Cheoljong of Joseon

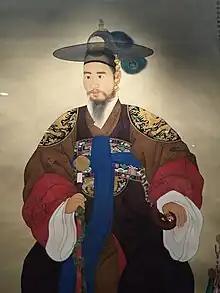
Restored portrait of Cheoljong

King Heonjong died in 1849 and he had no issue, thus the lineage of Jeongjo died out. Some officials suggested that a distant royal, Yi Ha-jeon, could succeed the throne, but he was eight years old, a descendant of Deokheung Daewongun, and merely an 11th cousin once removed to Heonjong. The grandmother of the late king, Queen Sunwon (King Sunjo's widow), preferred to choose the next king herself, from closer relatives. She selected Yi Won-Beom, one of few living descendants of King Yeongjo and a second cousin once removed to Heonjong. She decided to adopt him as the heir and she sent officials to ask his family to return from Ganghwa Island. Yi Won-Beom lived in the countryside as a poor peasant who had no formal education. When he and his family saw the royal messenger coming, they were horrified. The Queen sent the "yeonguijeong" (Prime Minister) Jeong Won-yong to present the order of the Queen Dowager and persuaded them to move to the Capital. According to the legend, as they were about to cross the Han River, there were flocks of sheep kneeling down as if they were waiting for a monarch, which was regarded as a good omen. When they were about to enter the capital, they were warmly welcomed by the citizens with deafening cheer.